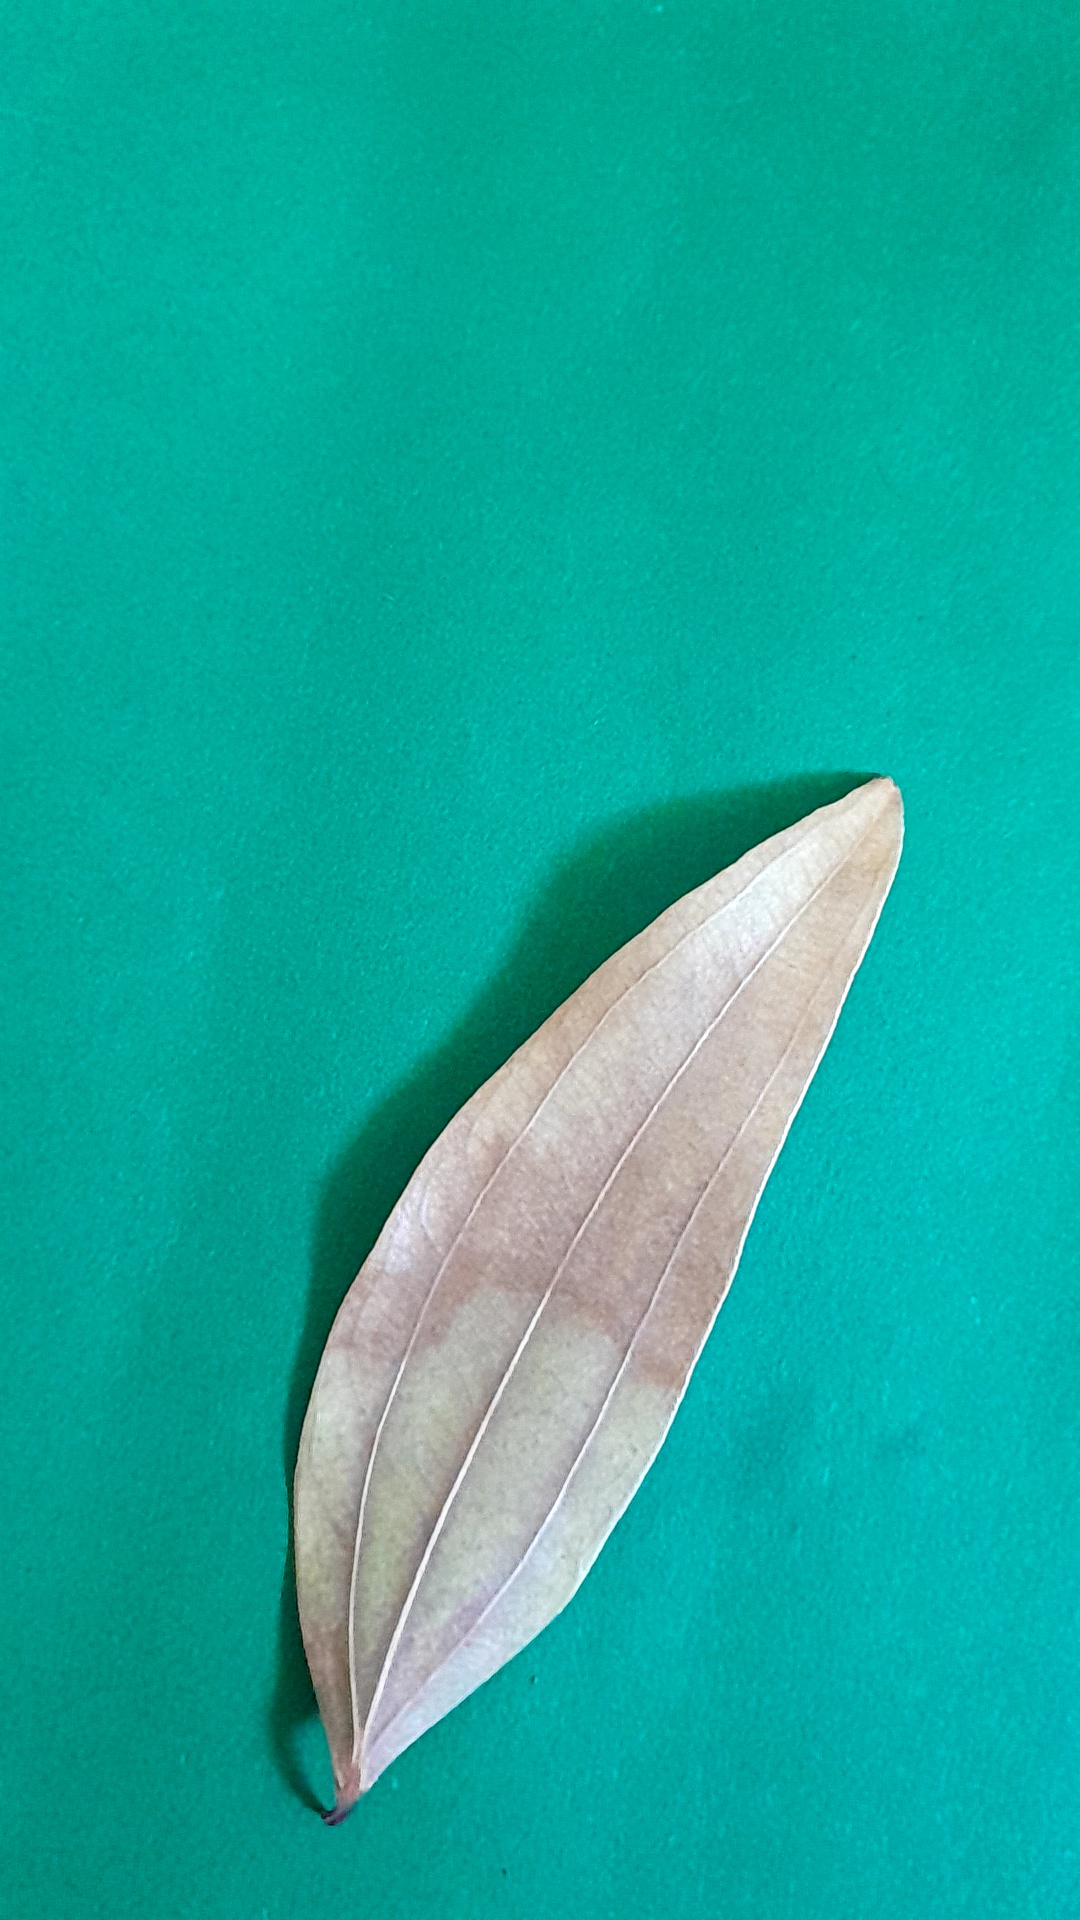
Label: Dry Leaf